Volkswagen Gol

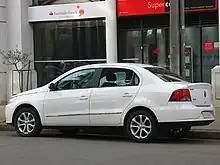
2010 Volkswagen Gol Sedan (Chile)

The Gol G2 was introduced in Mexico in spring 1998 as the Volkswagen Pointer (a name previously used in Latin America for a rebadged model based on the Ford Escort Mk V, the Pointer/Logus). The only version for this year was a three-door hatchback with a 1.8 liter, engine and a five-speed manual gearbox. The only extra cost option available was a package compounding air conditioning and power steering. For 1999, a five-door wagon version, the Brazilian Parati (called the Pointer Station Wagon in Mexico) and the Saveiro (called the Pointer Pick Up) are added. They were marketed in three trim levels: Base, Comfort (A/C and power steering) and Luxe (14" alloy wheels, power windows and remote control centralized door locks, A/C and power steering). For 2000 the Pointer received the same facelift as in Brazil and a sporty Pointer GTI based on the Brazilian Gol GTI is introduced. It was a three-door hatchback with a 2.0 liter, engine. It had AM/FM/Cassette radio, alloy wheels, all around disc brakes, and sporty black seats as standard equipment. In 2002 a basic Pointer City version is introduced, the former Comfort version is renamed the Trendline, and the Luxe variant as the Comfortline. In 2005 the Pointer Station Wagon and the Pointer GTI are discontinued and the former Pointer trims (but the City) are replaced by a new Pointer Mi version.